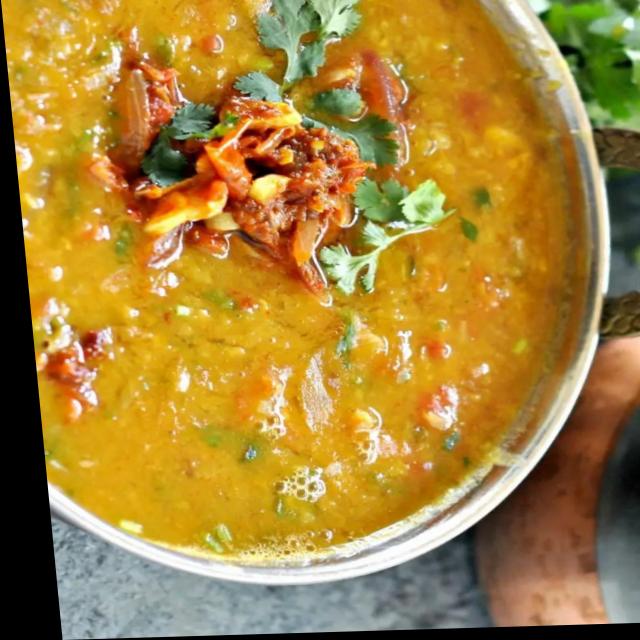
Dish: dal_makhani